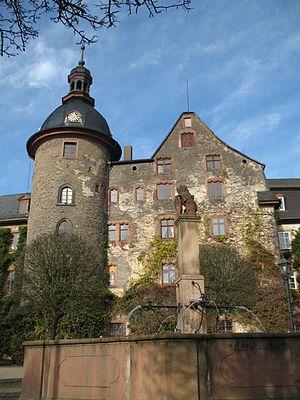
Laubach est une municipalité allemande située dans l'arrondissement de Giessen et dans le land de la Hesse.